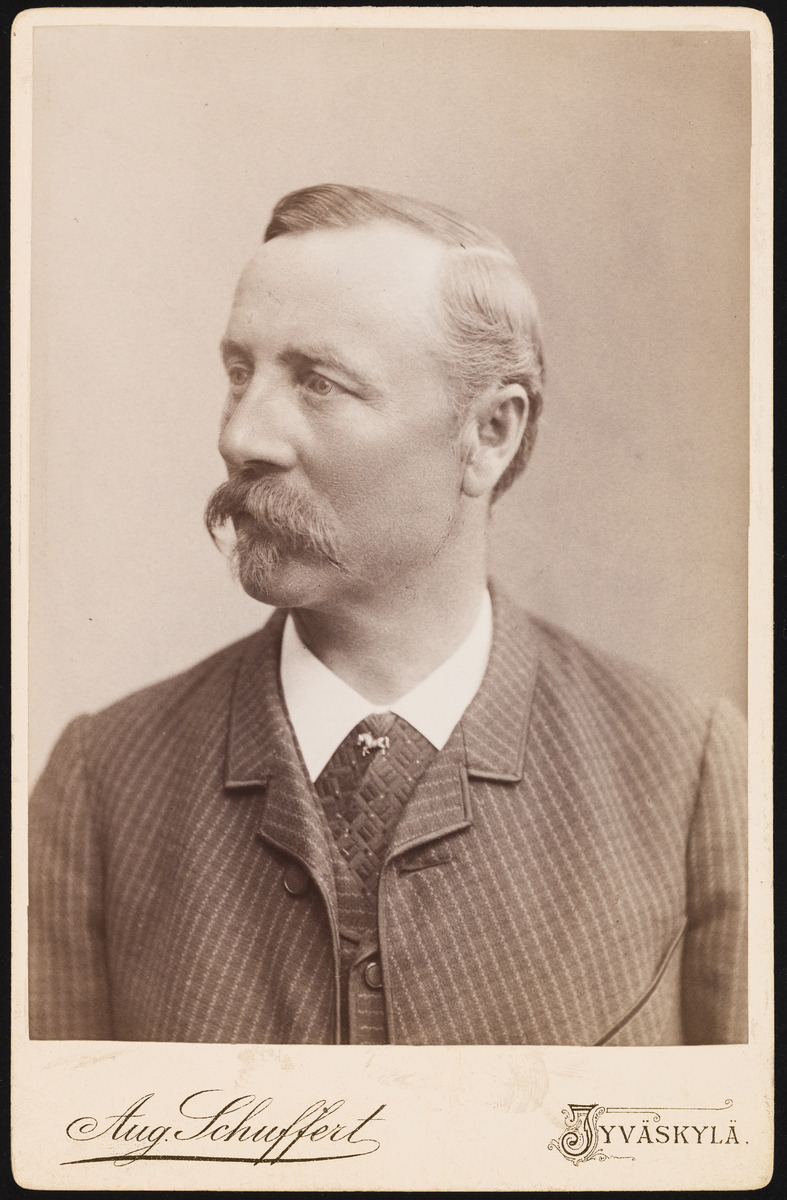
Karl August Blom (1839-1919)
sisällön kuvaus: Karl August Blom (1839-1919). mustavalkoinen
Kuvaaja: Schuffert, August, valokuvaaja
Ajankohta: kuvausaika 1904 n
Aiheet: Blom, Karl August, muotokuvat, viikset, miesten puvut